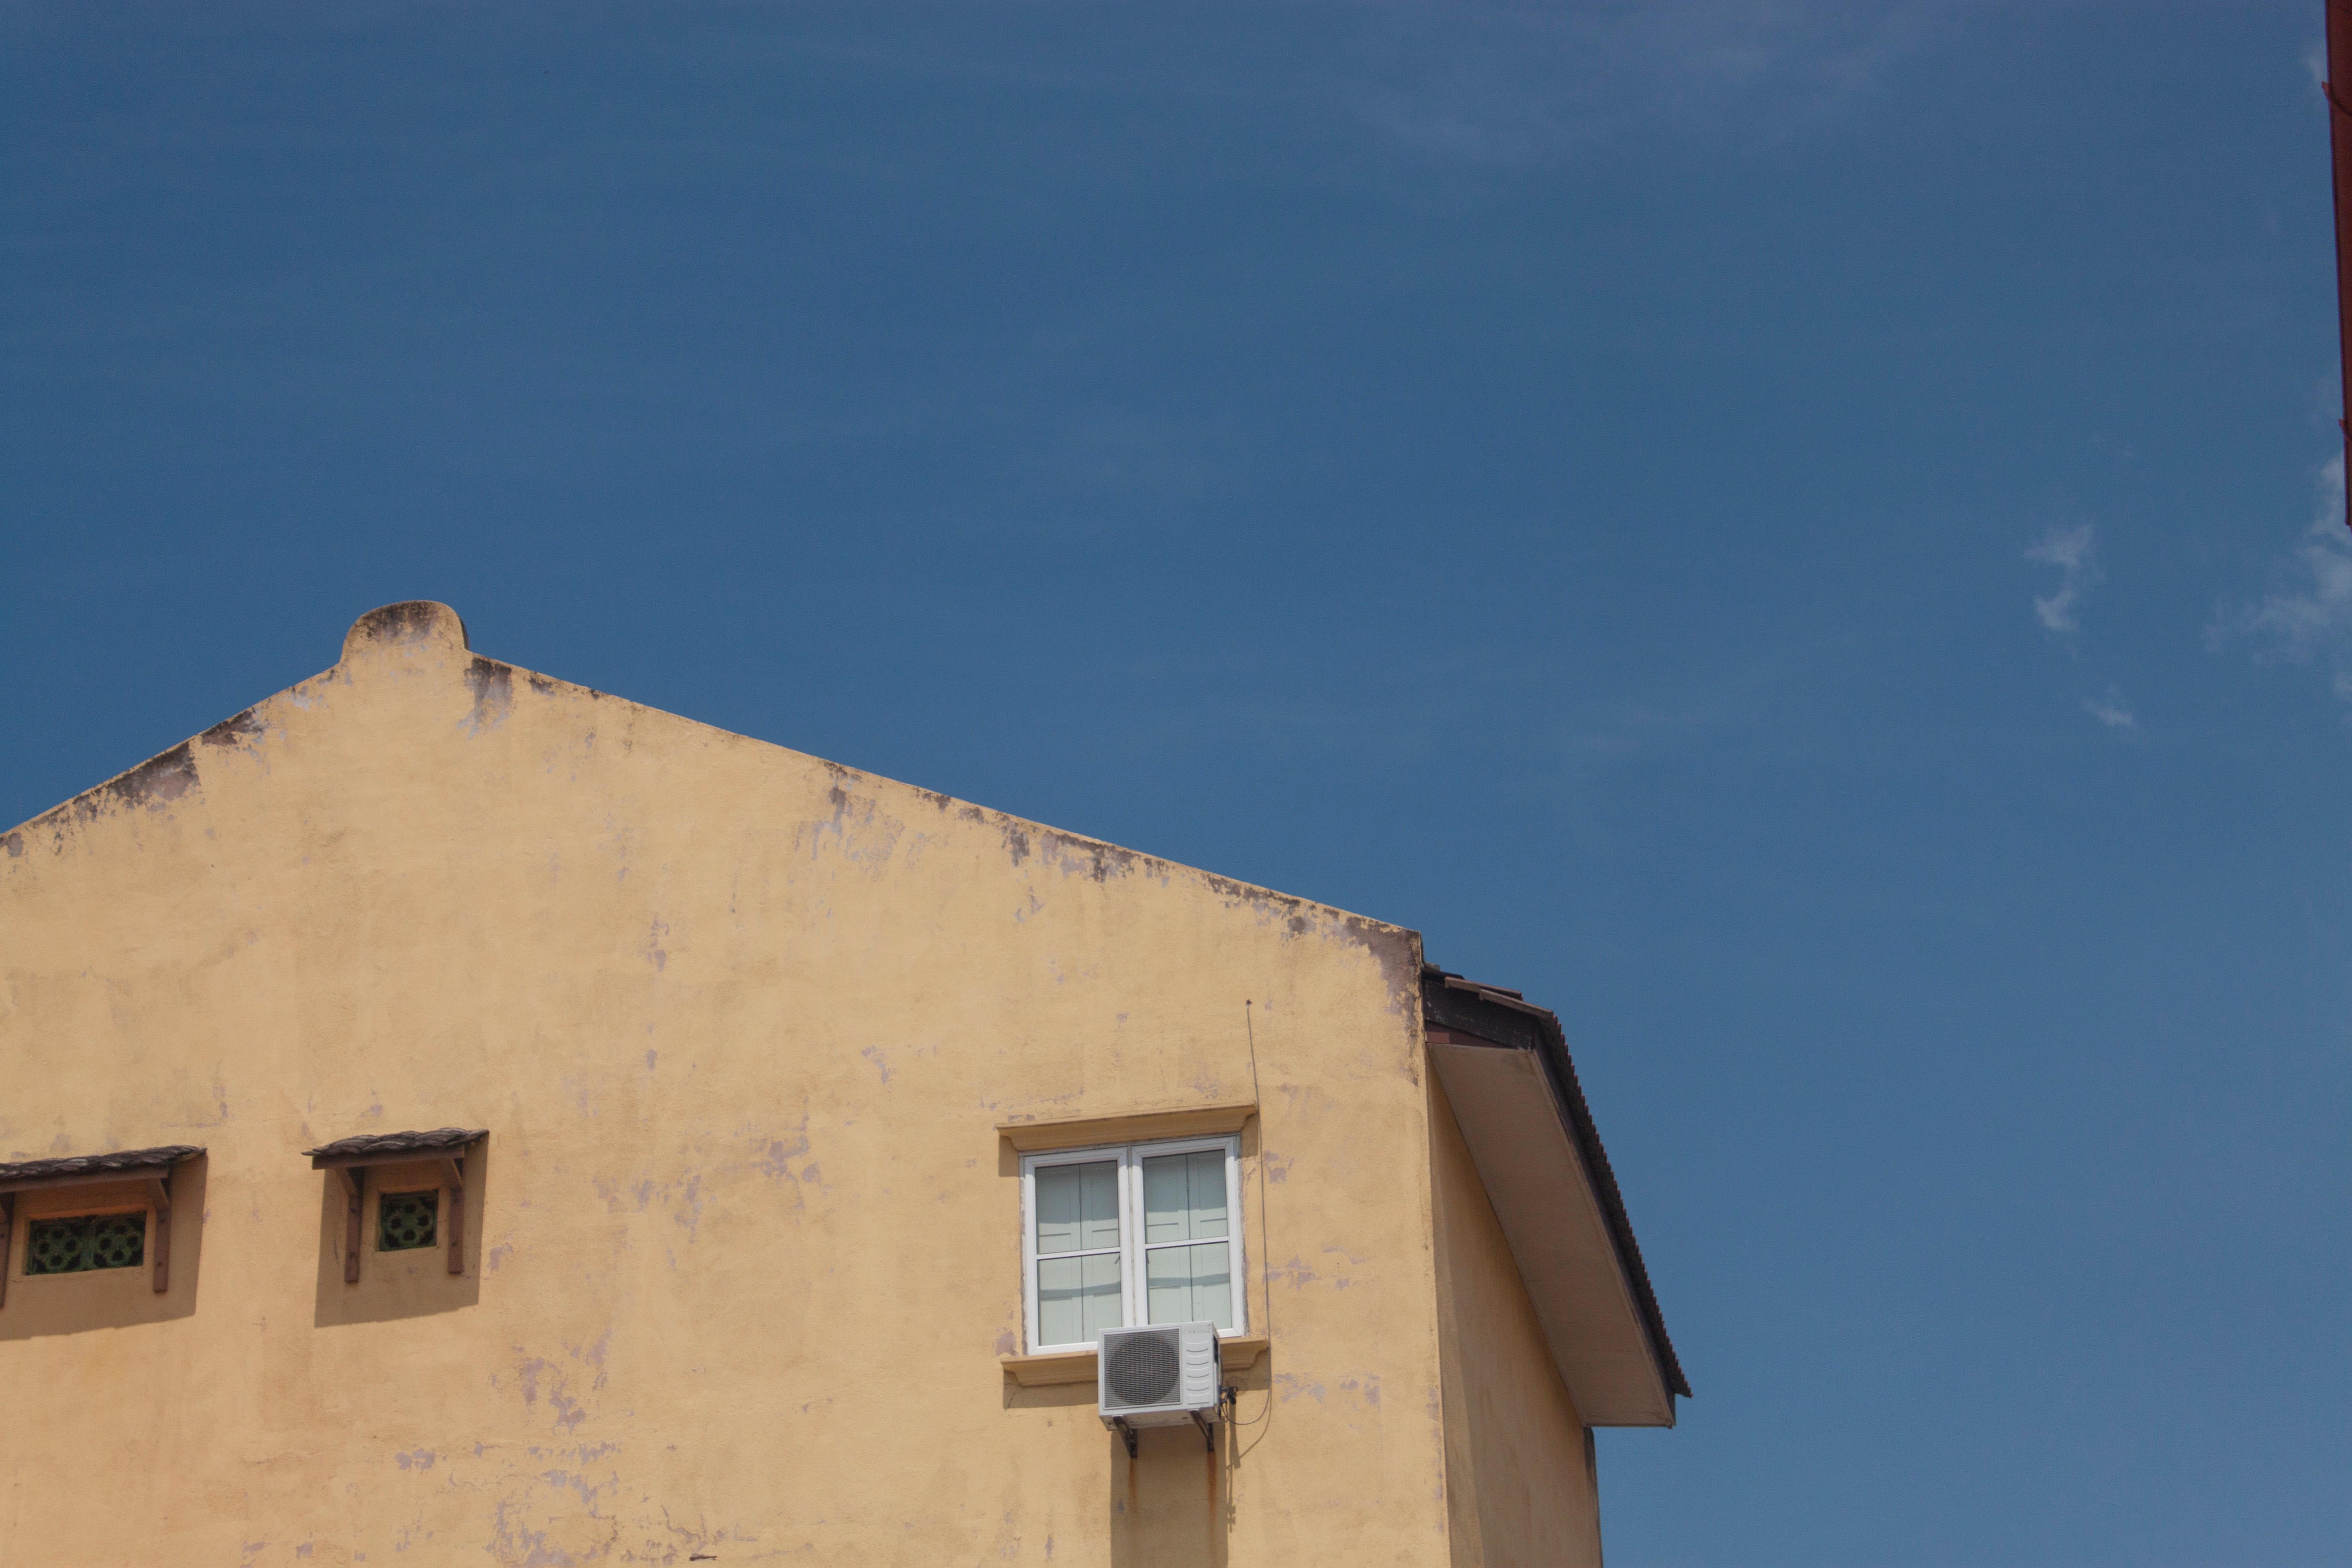
architecture, sky, house, roof, wall, tower, facade, blue